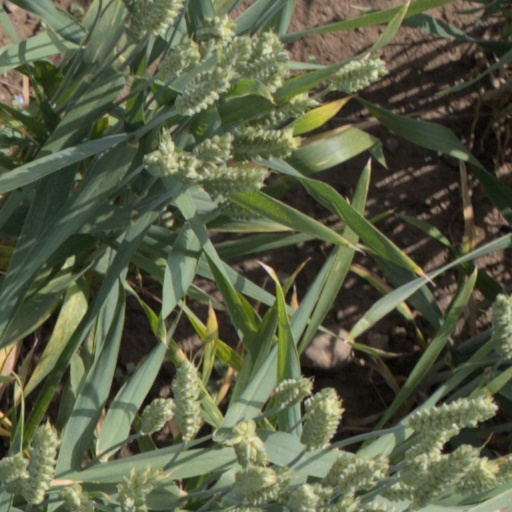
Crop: wheat